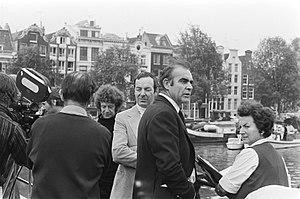
Guy Hamilton, né le 16 septembre 1922 à Paris et mort le 20 avril 2016 à Majorque, est un réalisateur britannique.
Les diamants sont éternels est un film britannique réalisé par Guy Hamilton et sorti en 1971.